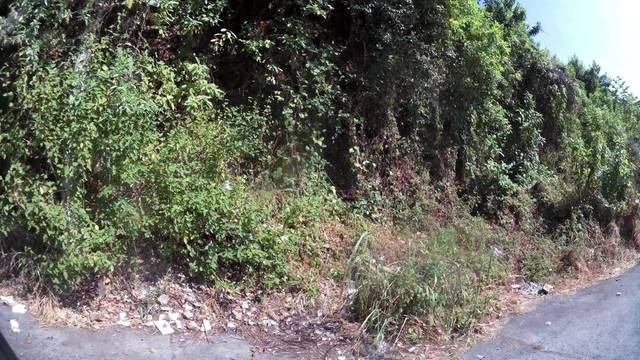
Region: Ecuador
Coordinates: -2.186, -79.917